Greg Boyer (musician)

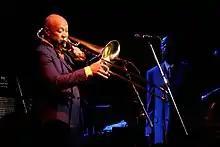
Greg Boyer performs with Maceo Parker at Jazz Alley in Seattle, Washington on August 8, 2015.

Greg Boyer (born September 25, 1958) is an American trombonist known for performing with many successful R&B and funk bands.